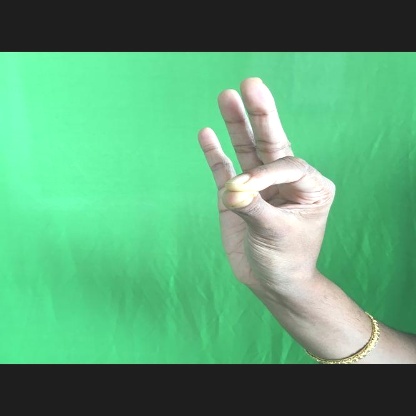
Mudra: Hamsasyam